Welsh artefacts in museums outside Wales

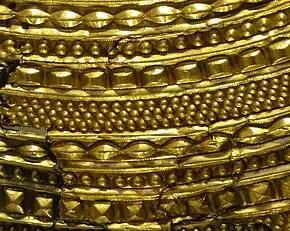
Mold Cape detail

Local politicians including two Delyn Assembly Members, Alison Halford, and Hannah Blythyn, Denbighshire councillor Mabon ap Gwynfor, former librarian of the National Library of Wales Andrew Green, the Celtic League and Plaid Cymru Westminster leader Elfyn Llwyd have called for the Mold gold cape to be repatriated back to Wales. It is currently housed in the British Museum in London, England. Halford stated in 2002 that a legitimate claim for the artefact could have been made if there were a suitable museum in north Wales which would address any security concerns. The artefact was temporaily returned to Wales on loan in 2013, with local tourism chair expressing his disappointment with being unable to have it permanently return, and hopeful a new local museum can house it in the future.